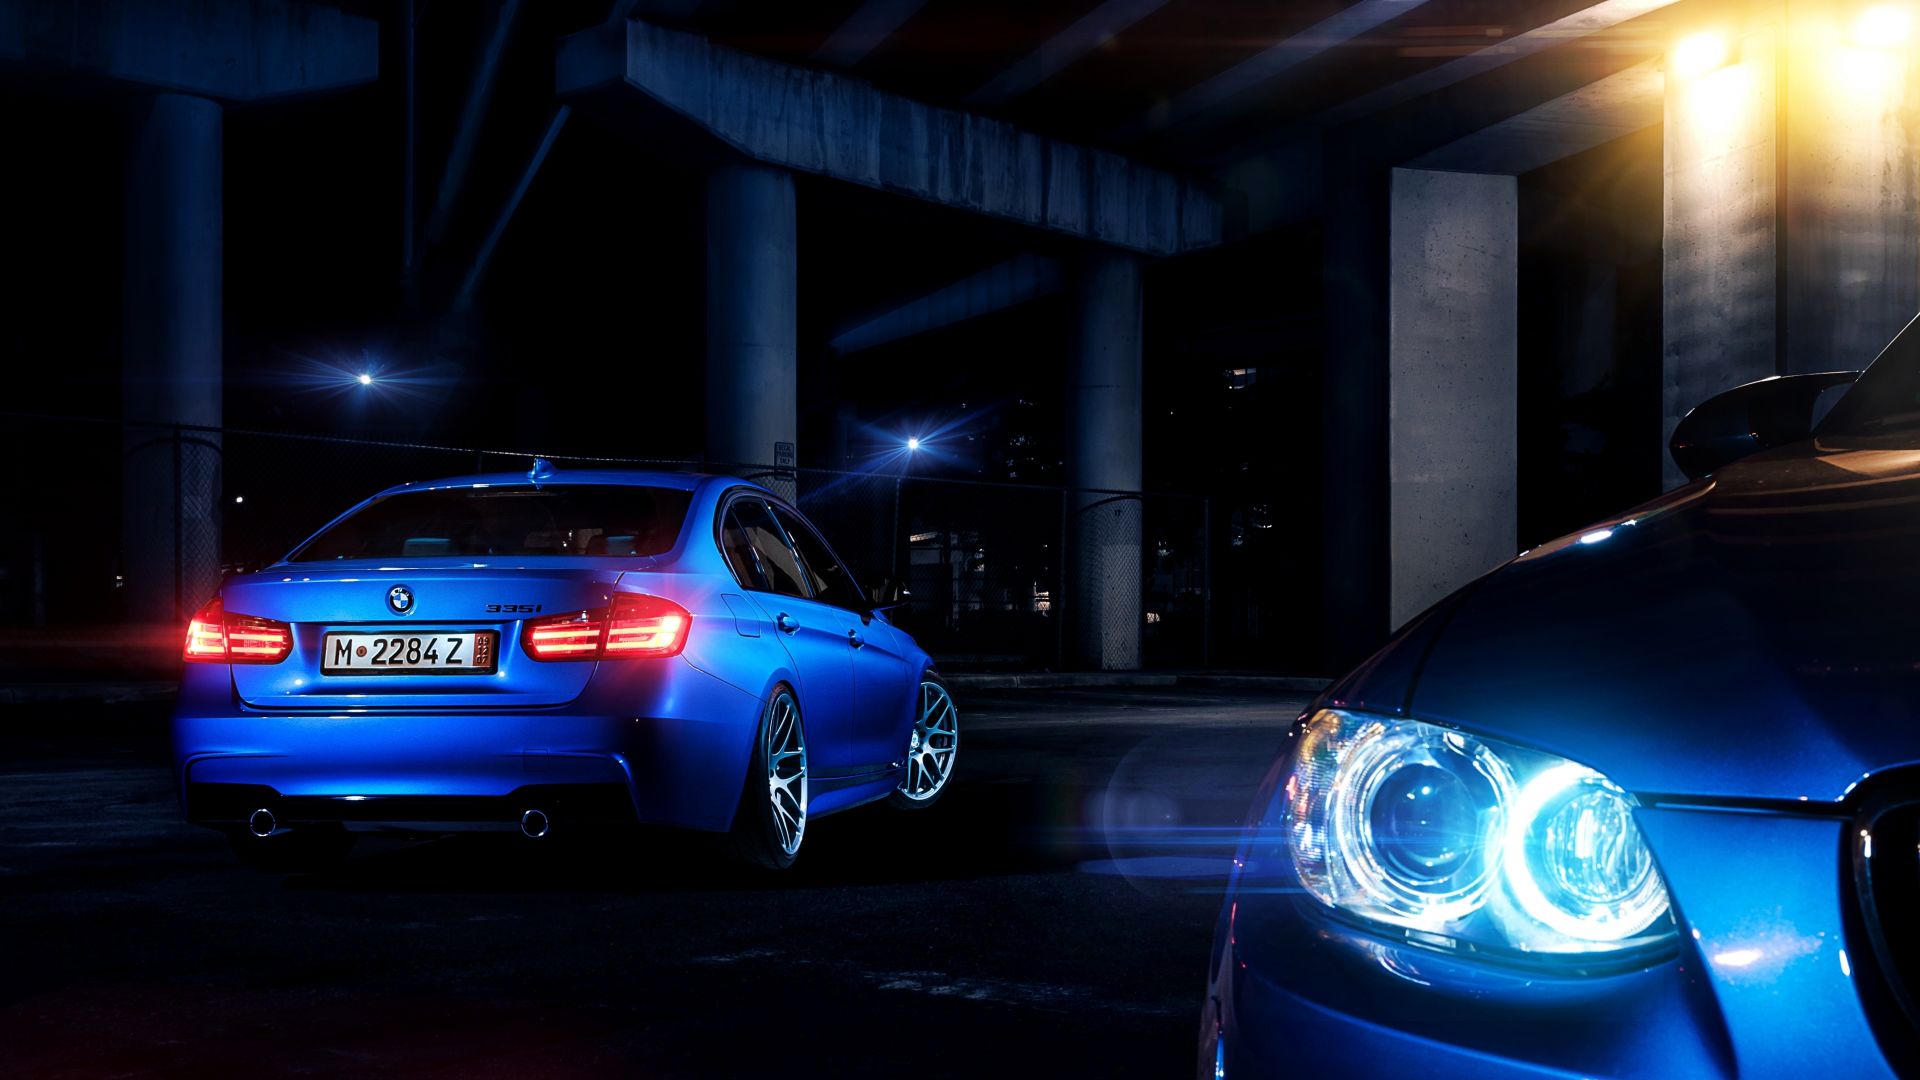
m3, car, vehicle, wheel, tire, land vehicle, automotive tail brake light, automotive lighting, vehicle registration plate, automotive tire, hood, motor vehicle, light, automotive design, blue, alloy wheel, bumper, automotive exhaust, automotive exterior, kit car, rolling, rim, personal luxury car, vehicle door, trunk, automotive wheel system, fender, gas, Tints and shades, headlamp, Automotive fog light, window, electric blue, auto part, performance car, grille, mid size car, full size car, exhaust system, family car, sports car, metal, luxury vehicle, hubcap, event, sports sedan, hatchback, parking, spoke, volkswagen, compact car, executive car, coupe, sedan, city car, Liftback, custom car, night, muffler, city, hot hatch